The Vault (2017 film)

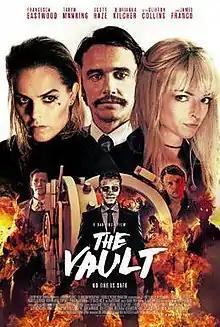
Theatrical release poster

The Vault is a 2017 American horror film directed by Dan Bush, written by Bush and Conal Byrne, and starring Francesca Eastwood, Taryn Manning, Scott Haze, Q'orianka Kilcher, Clifton Collins Jr., and James Franco. It was released on September 1, 2017, by FilmRise.